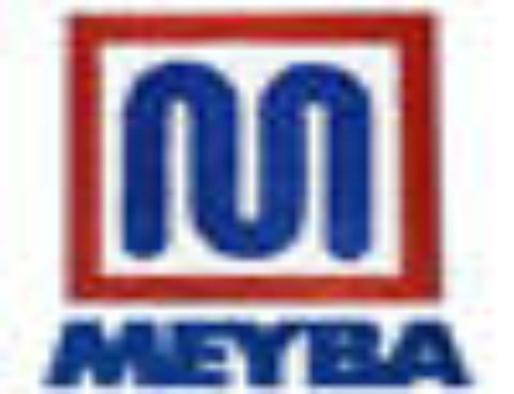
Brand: meyba-2
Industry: Clothes